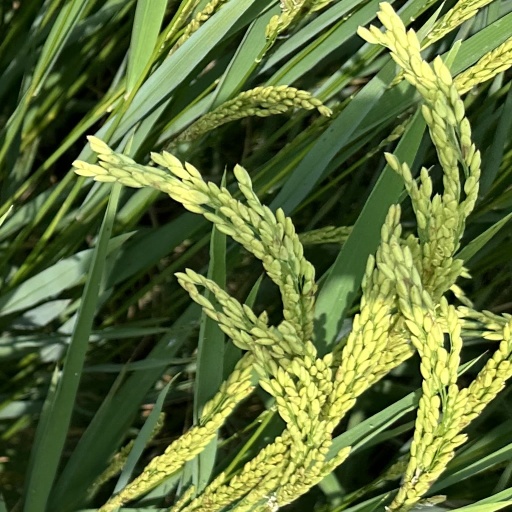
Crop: rice